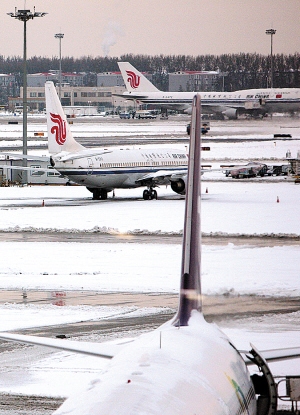
Weather: snow or frosty